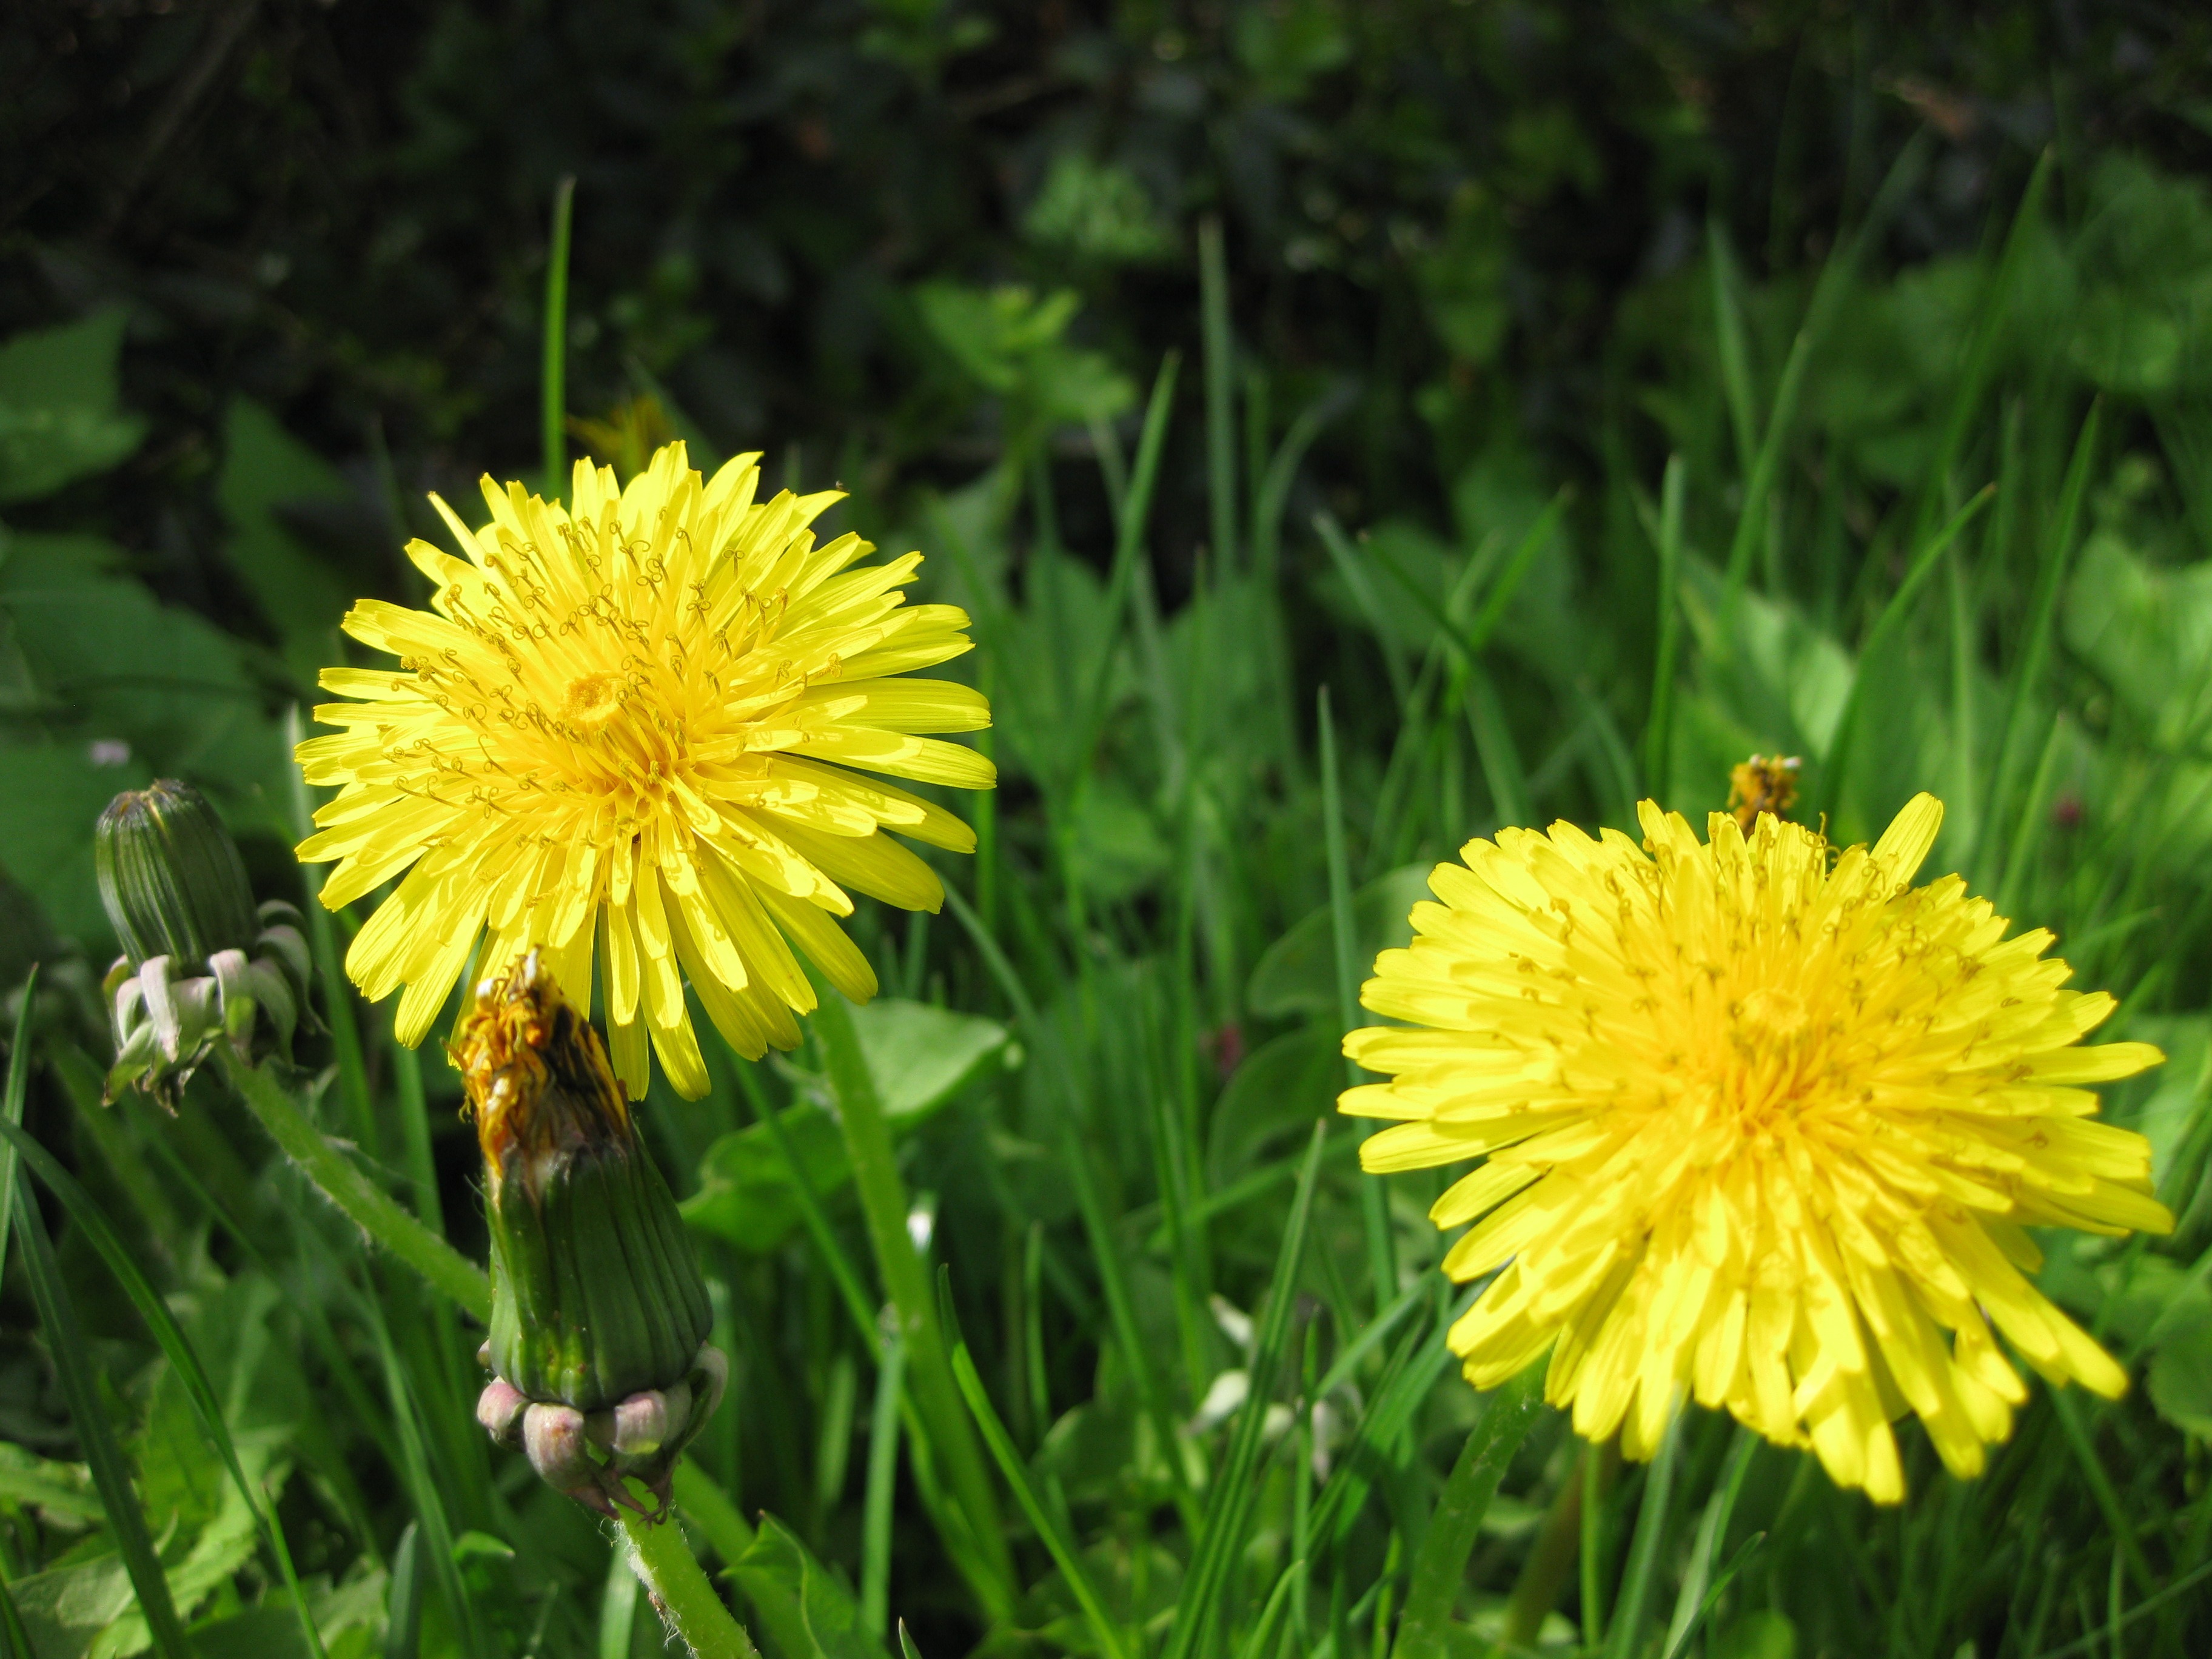
nature, plant, meadow, dandelion, prairie, flower, herb, botany, yellow, flora, wildflower, nectar, macro photography, flowering plant, daisy family, annual plant, land plant, flatweed